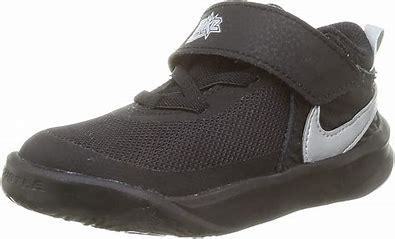
Brand: Nike
Model: Team Hustle D 10